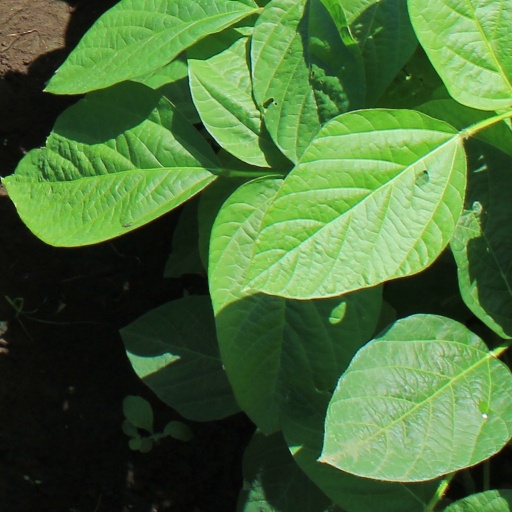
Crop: soybean